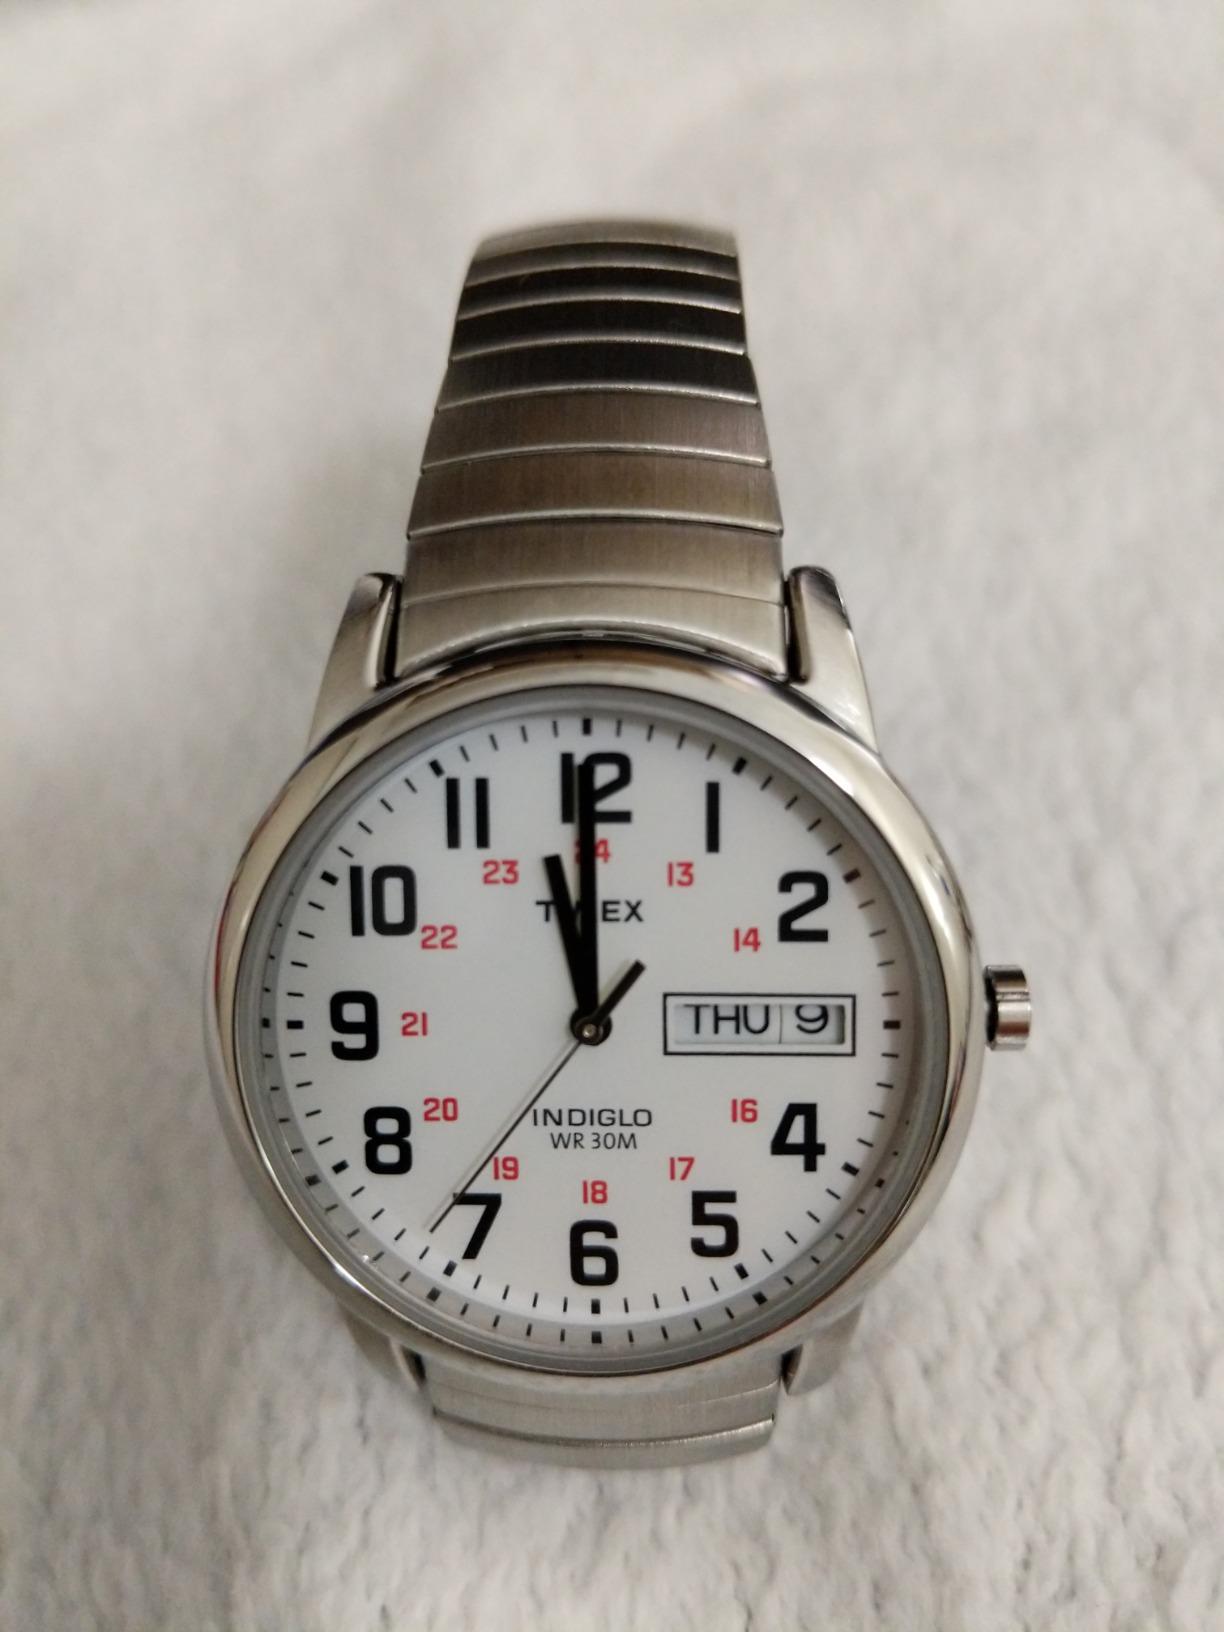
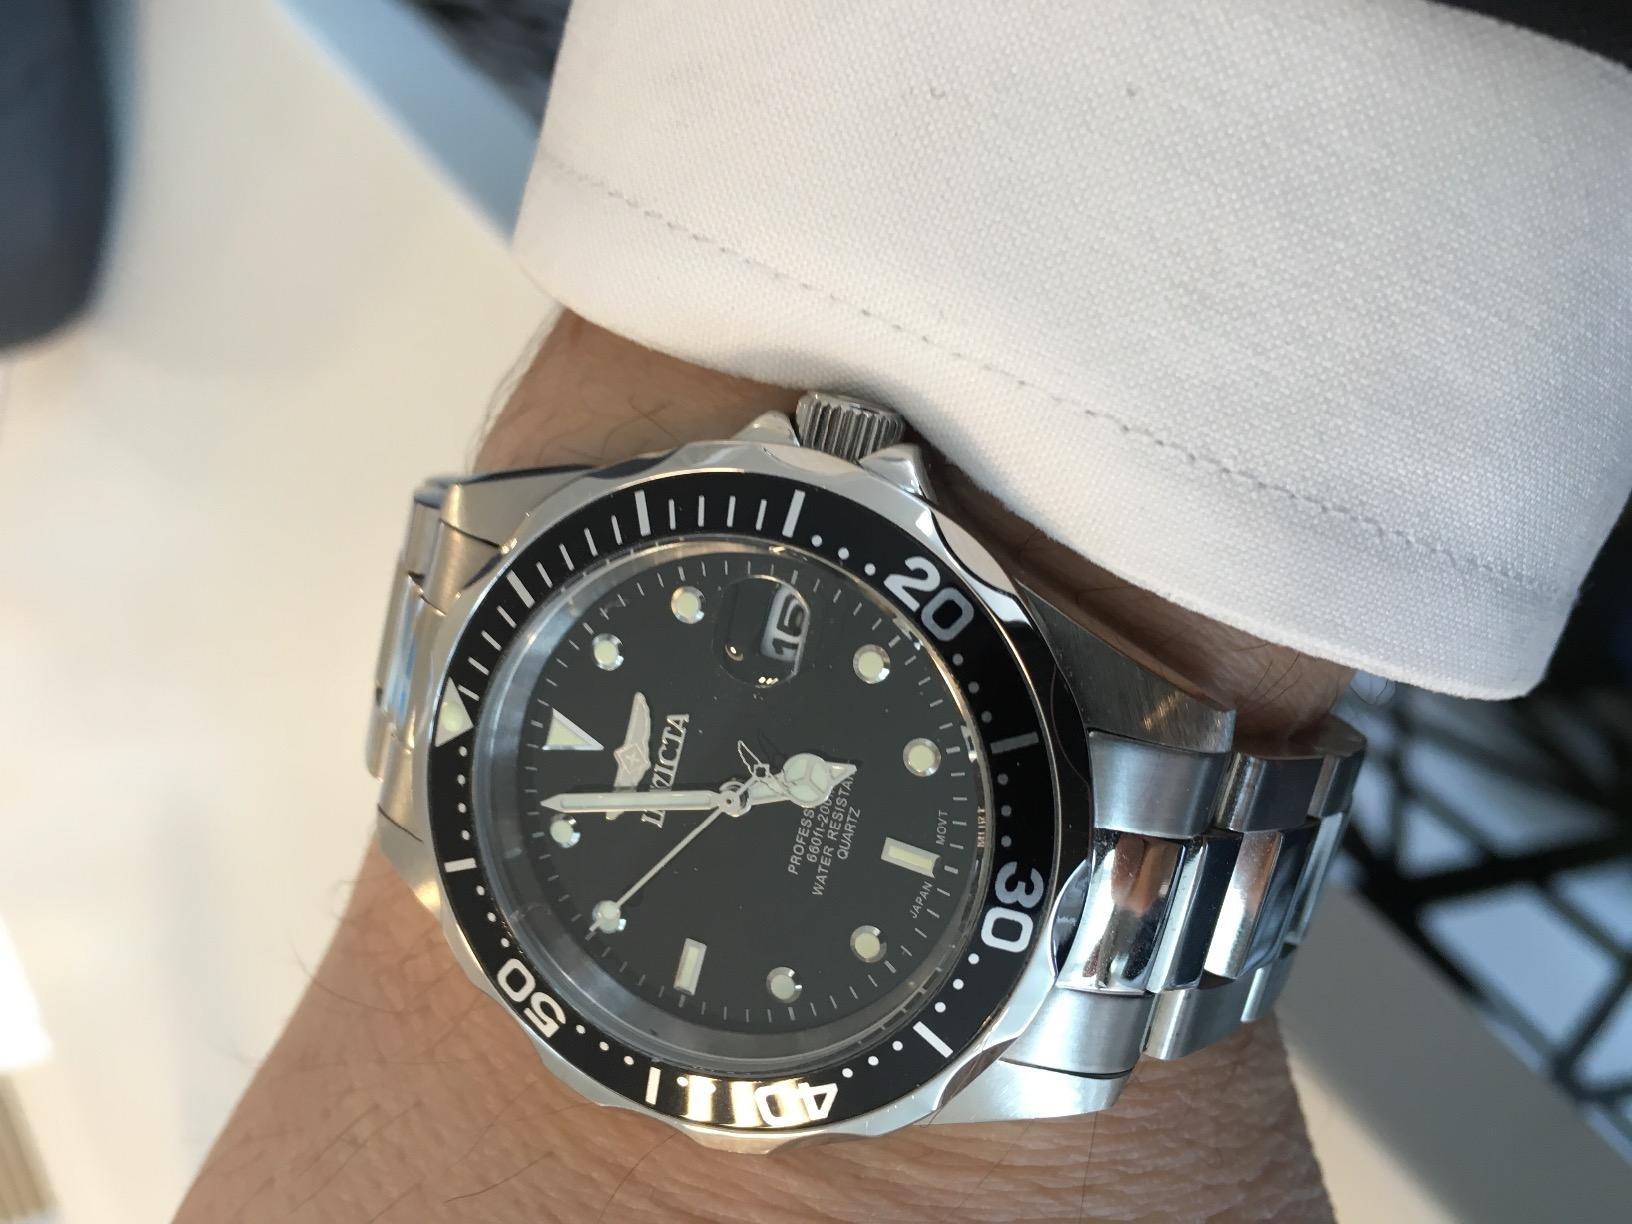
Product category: accessories_watch
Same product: no